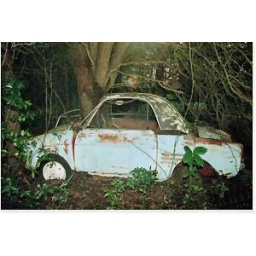
A photo taken in Tallahassee Florida of a tree coming right through the Bianchina's floor pan!